Vehicle graveyard

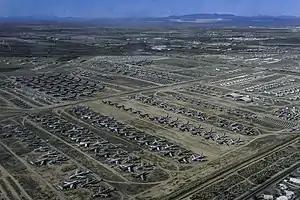
Aircraft in storage at the 309th Aerospace Maintenance and Regeneration Group in Arizona

An aircraft graveyard, or boneyard, is a location where numerous aircraft have been stored. The largest of which is the 309th Aerospace Maintenance and Regeneration Group, a near 2,600-acre site containing around 4,400 aircraft. There is an area in the southern Pacific Ocean, the oceanic pole of inaccessibility, in which over 260 spacecraft and satellites have been deposited after their working life, including the "Mir" space station.